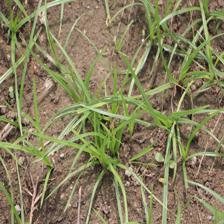
Label: Grass